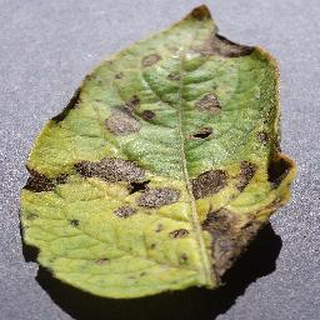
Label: potato_early_blight